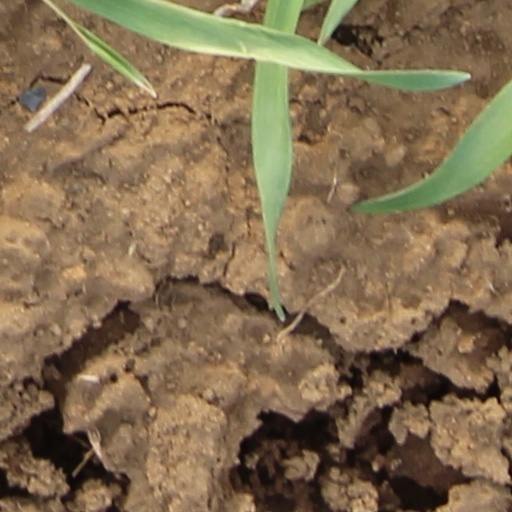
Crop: wheat